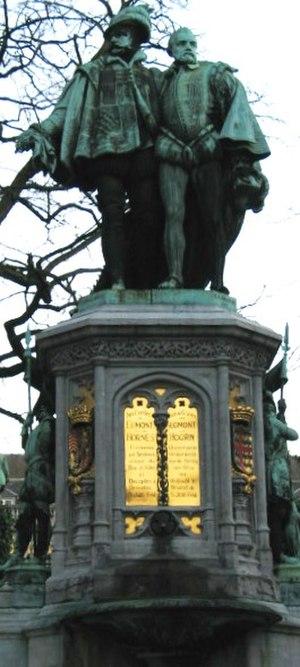
Charles-Auguste Fraikin est un sculpteur statuaire néo-classique belge, né à Herentals le 14 juin 1817 et mort à Schaerbeek, le 22 novembre 1893.